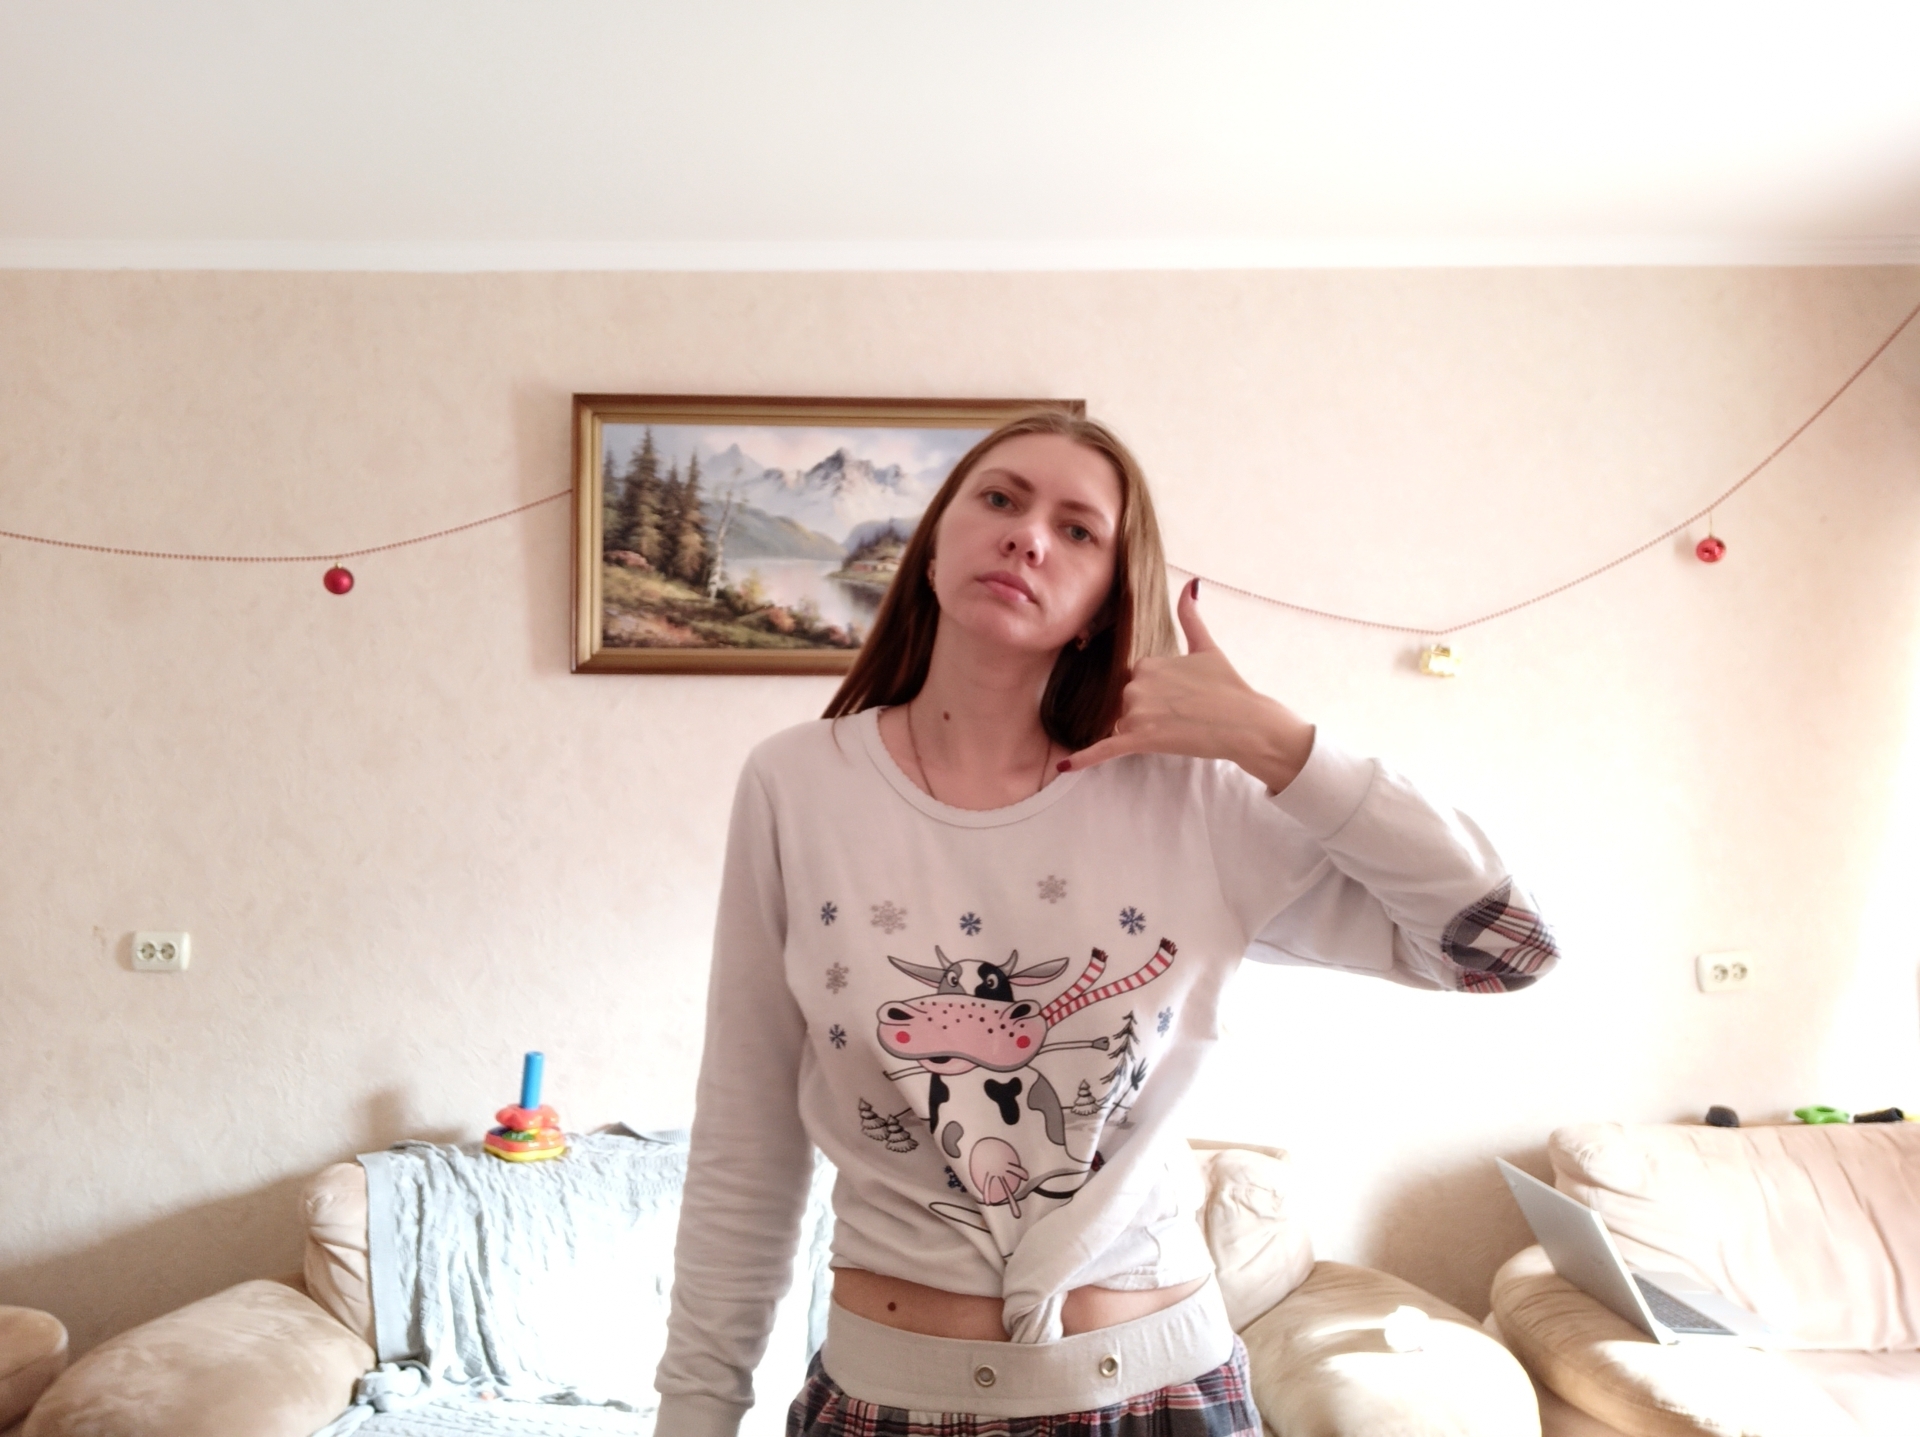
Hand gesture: call